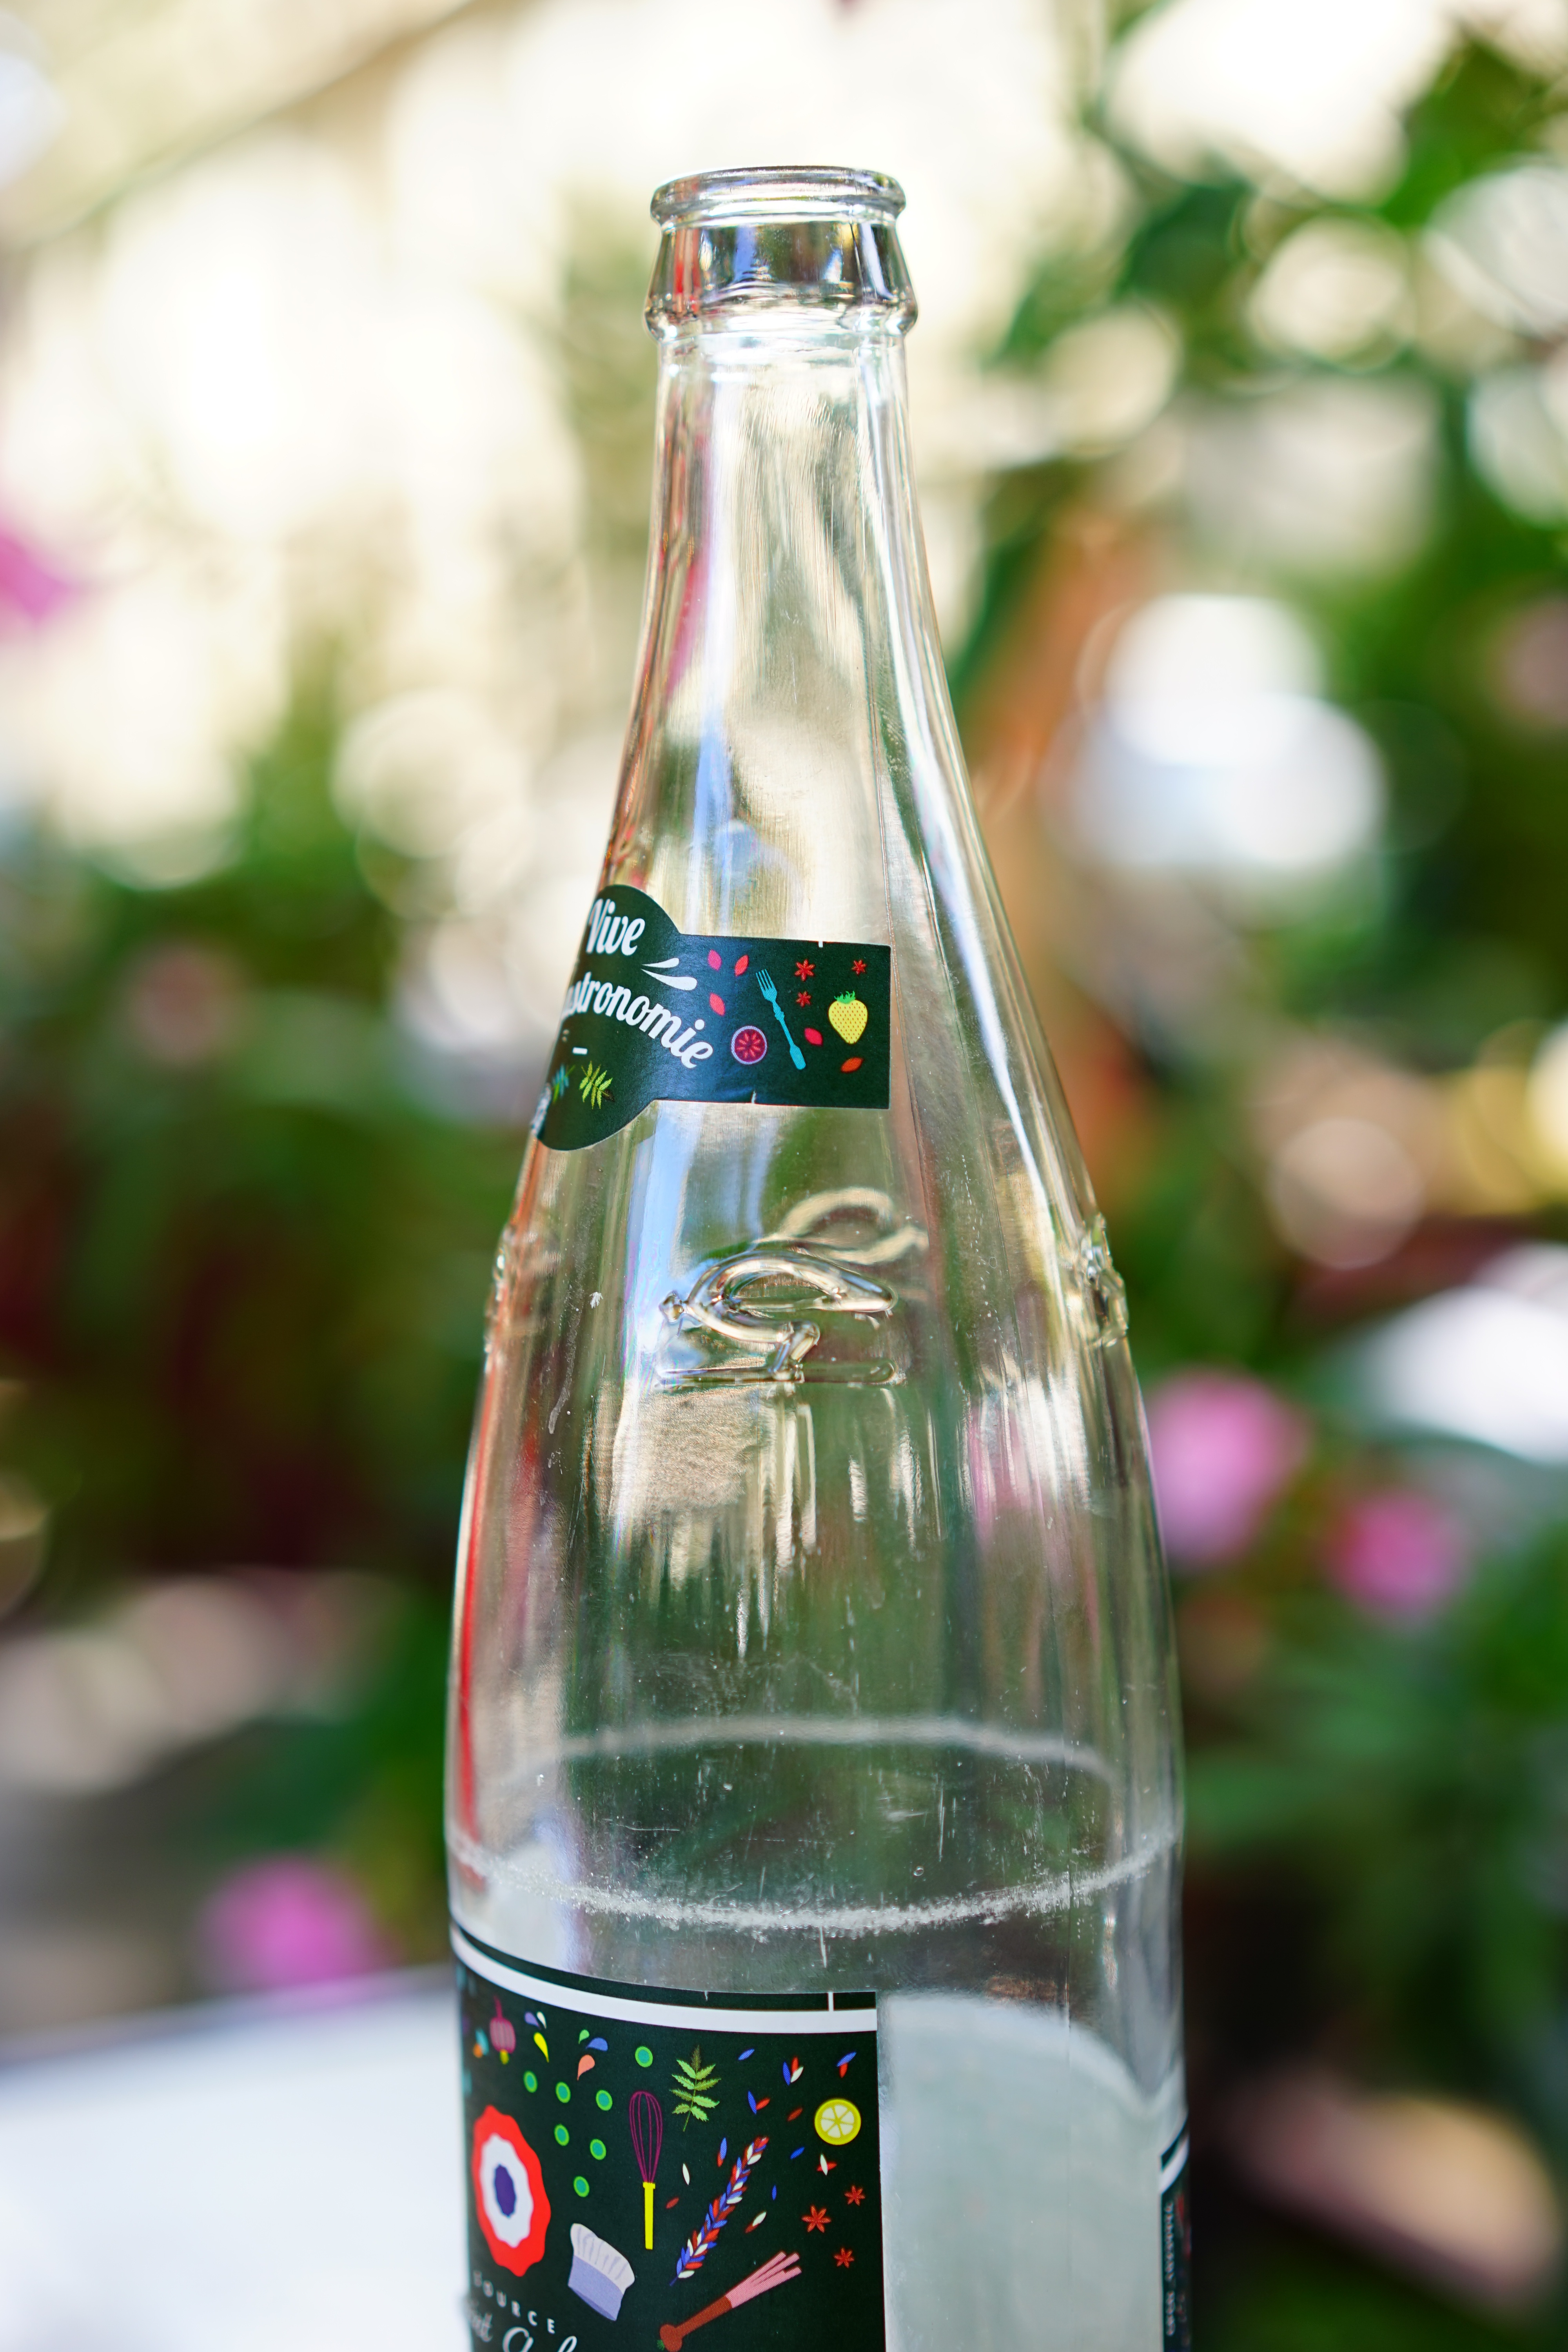
glass, drink, bottle, empty, glass bottle, mineral water, drunk, thirst, beer bottle, liqueur, soft drink, drinking water, thirst quencher, drinkware